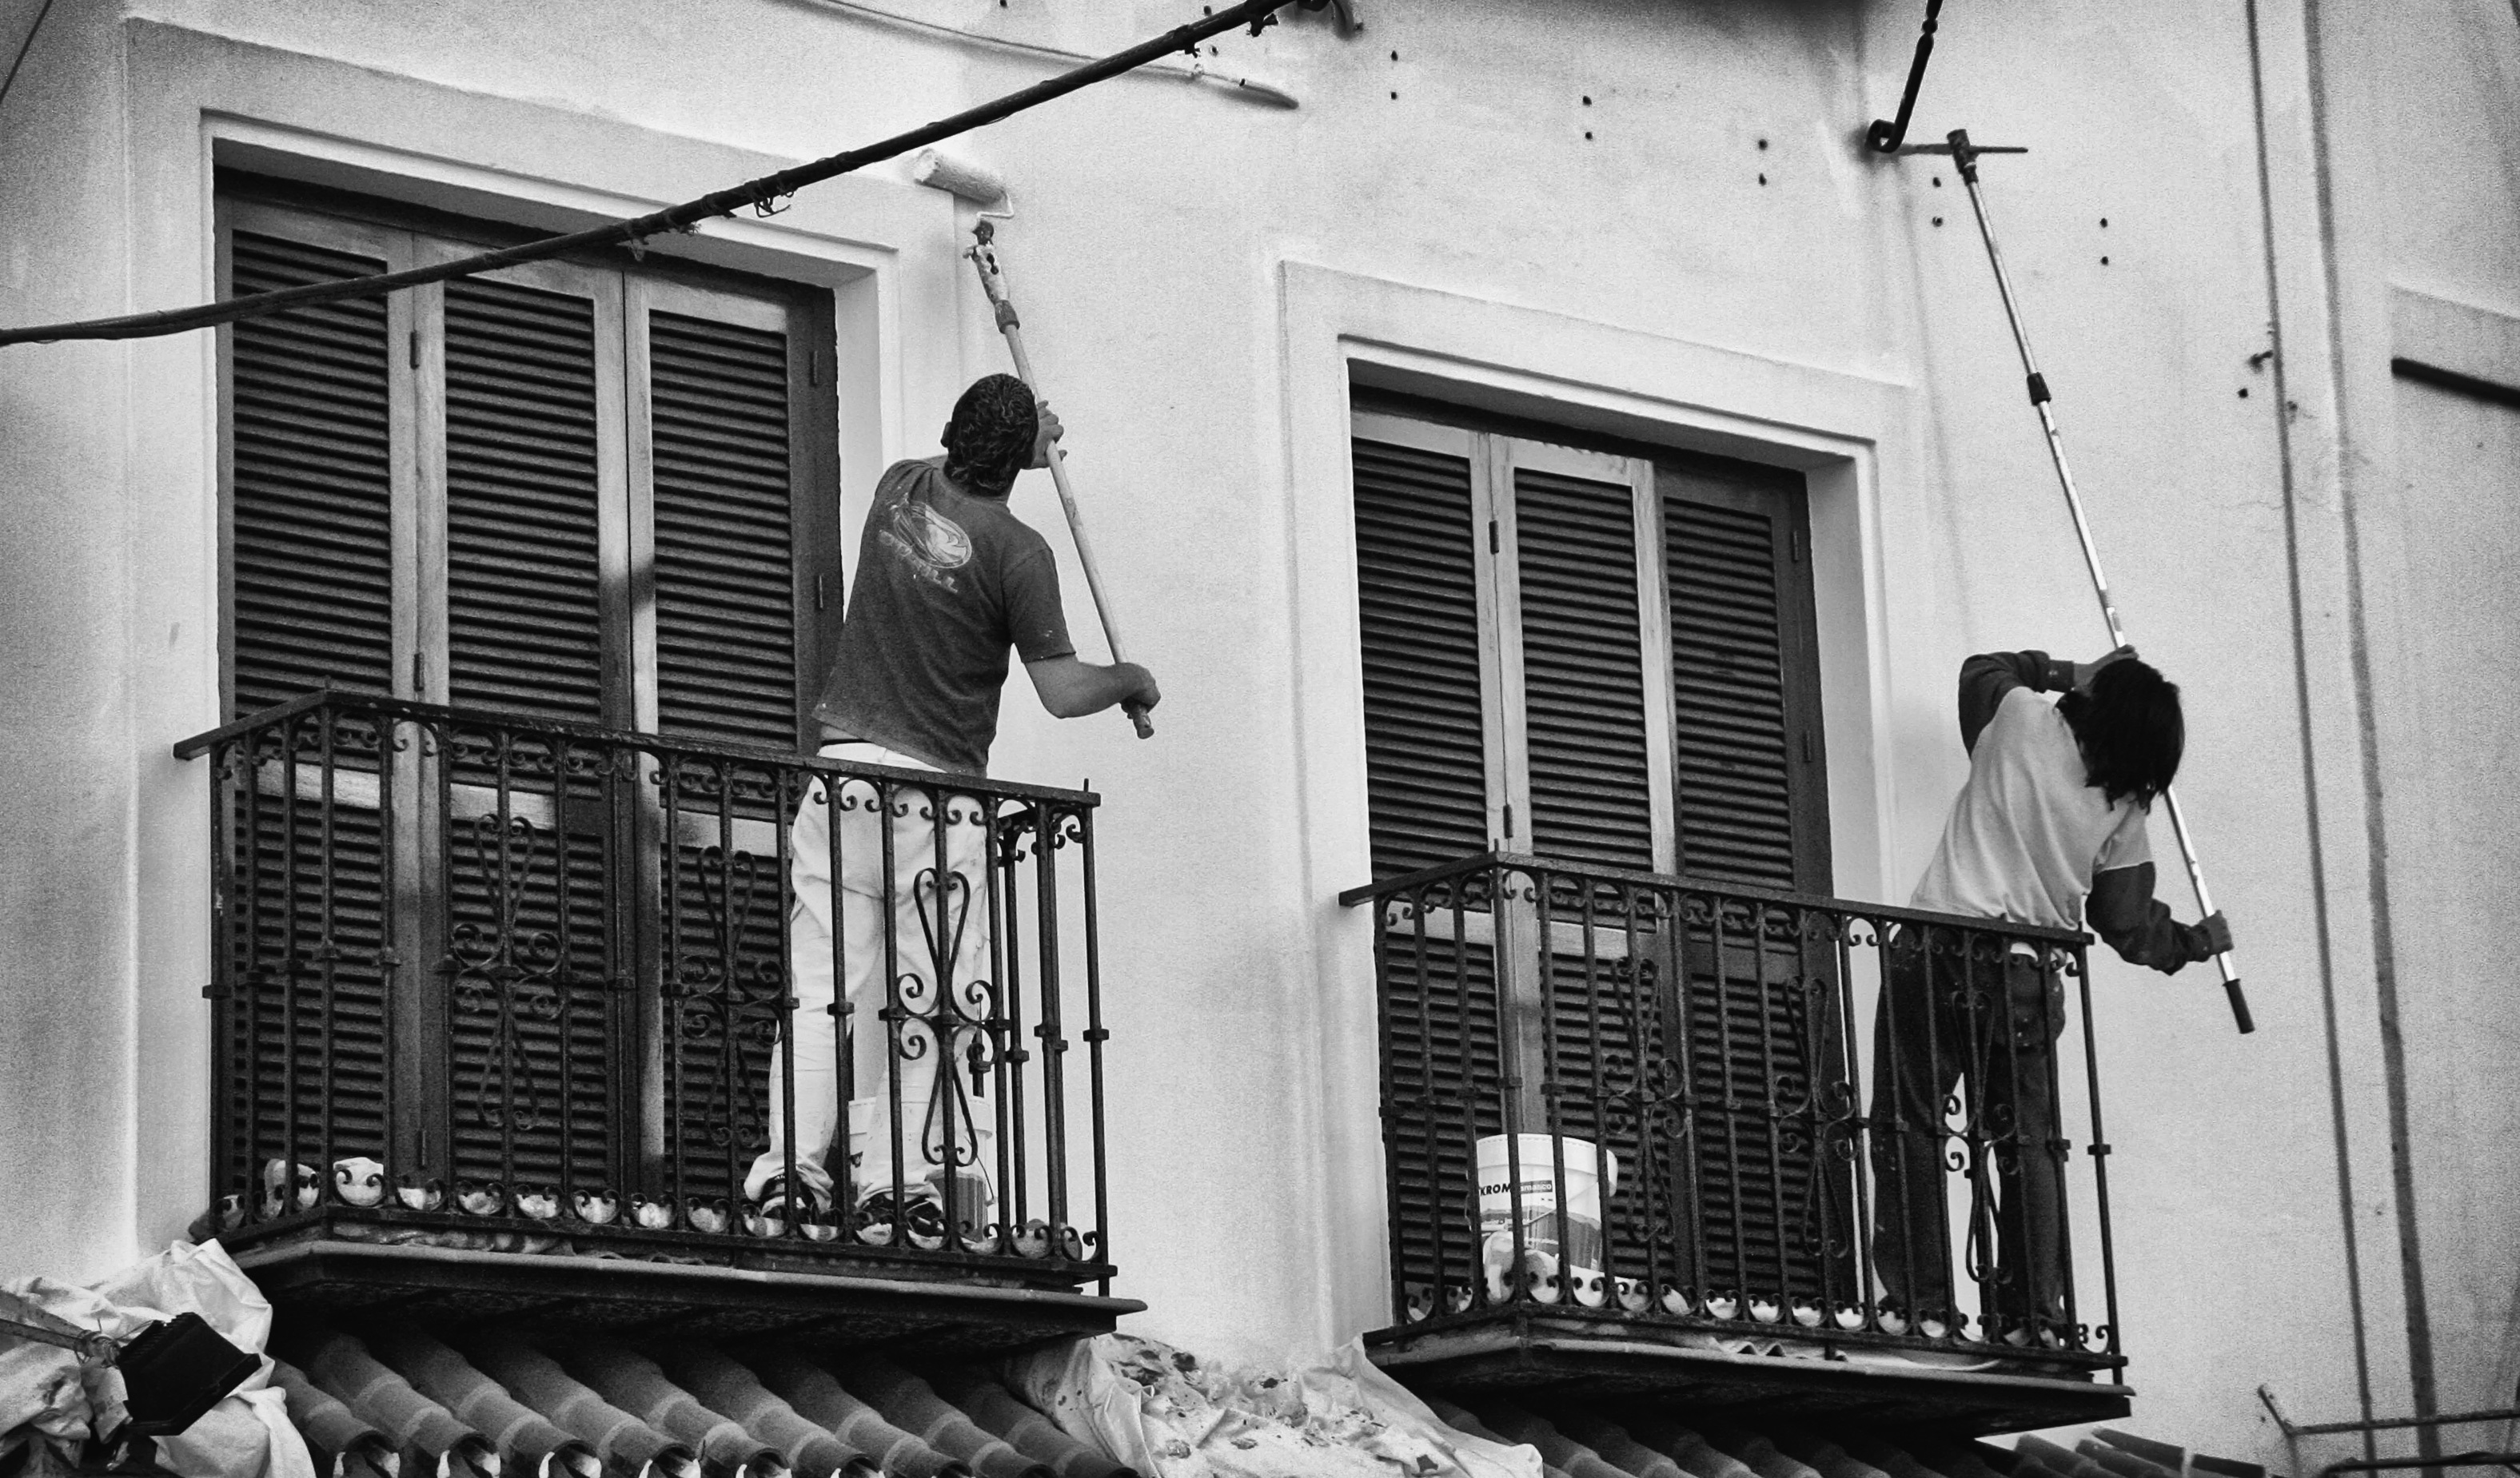
work, man, black and white, road, white, street, house, window, clean, wash, black, monochrome, cleaner, worker, photograph, service, cooperation, urban area, monochrome photography, peopl